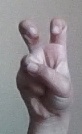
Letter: toot